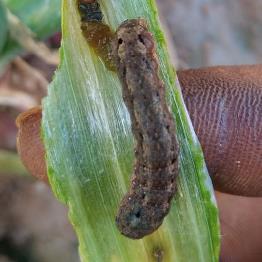
Crop: Onion
Condition: caterpillar-p